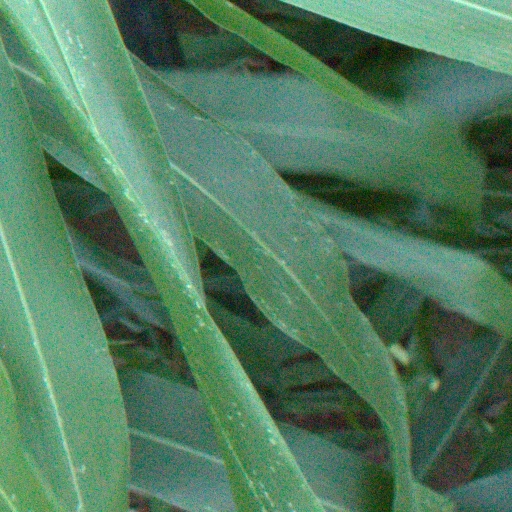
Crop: sorghum